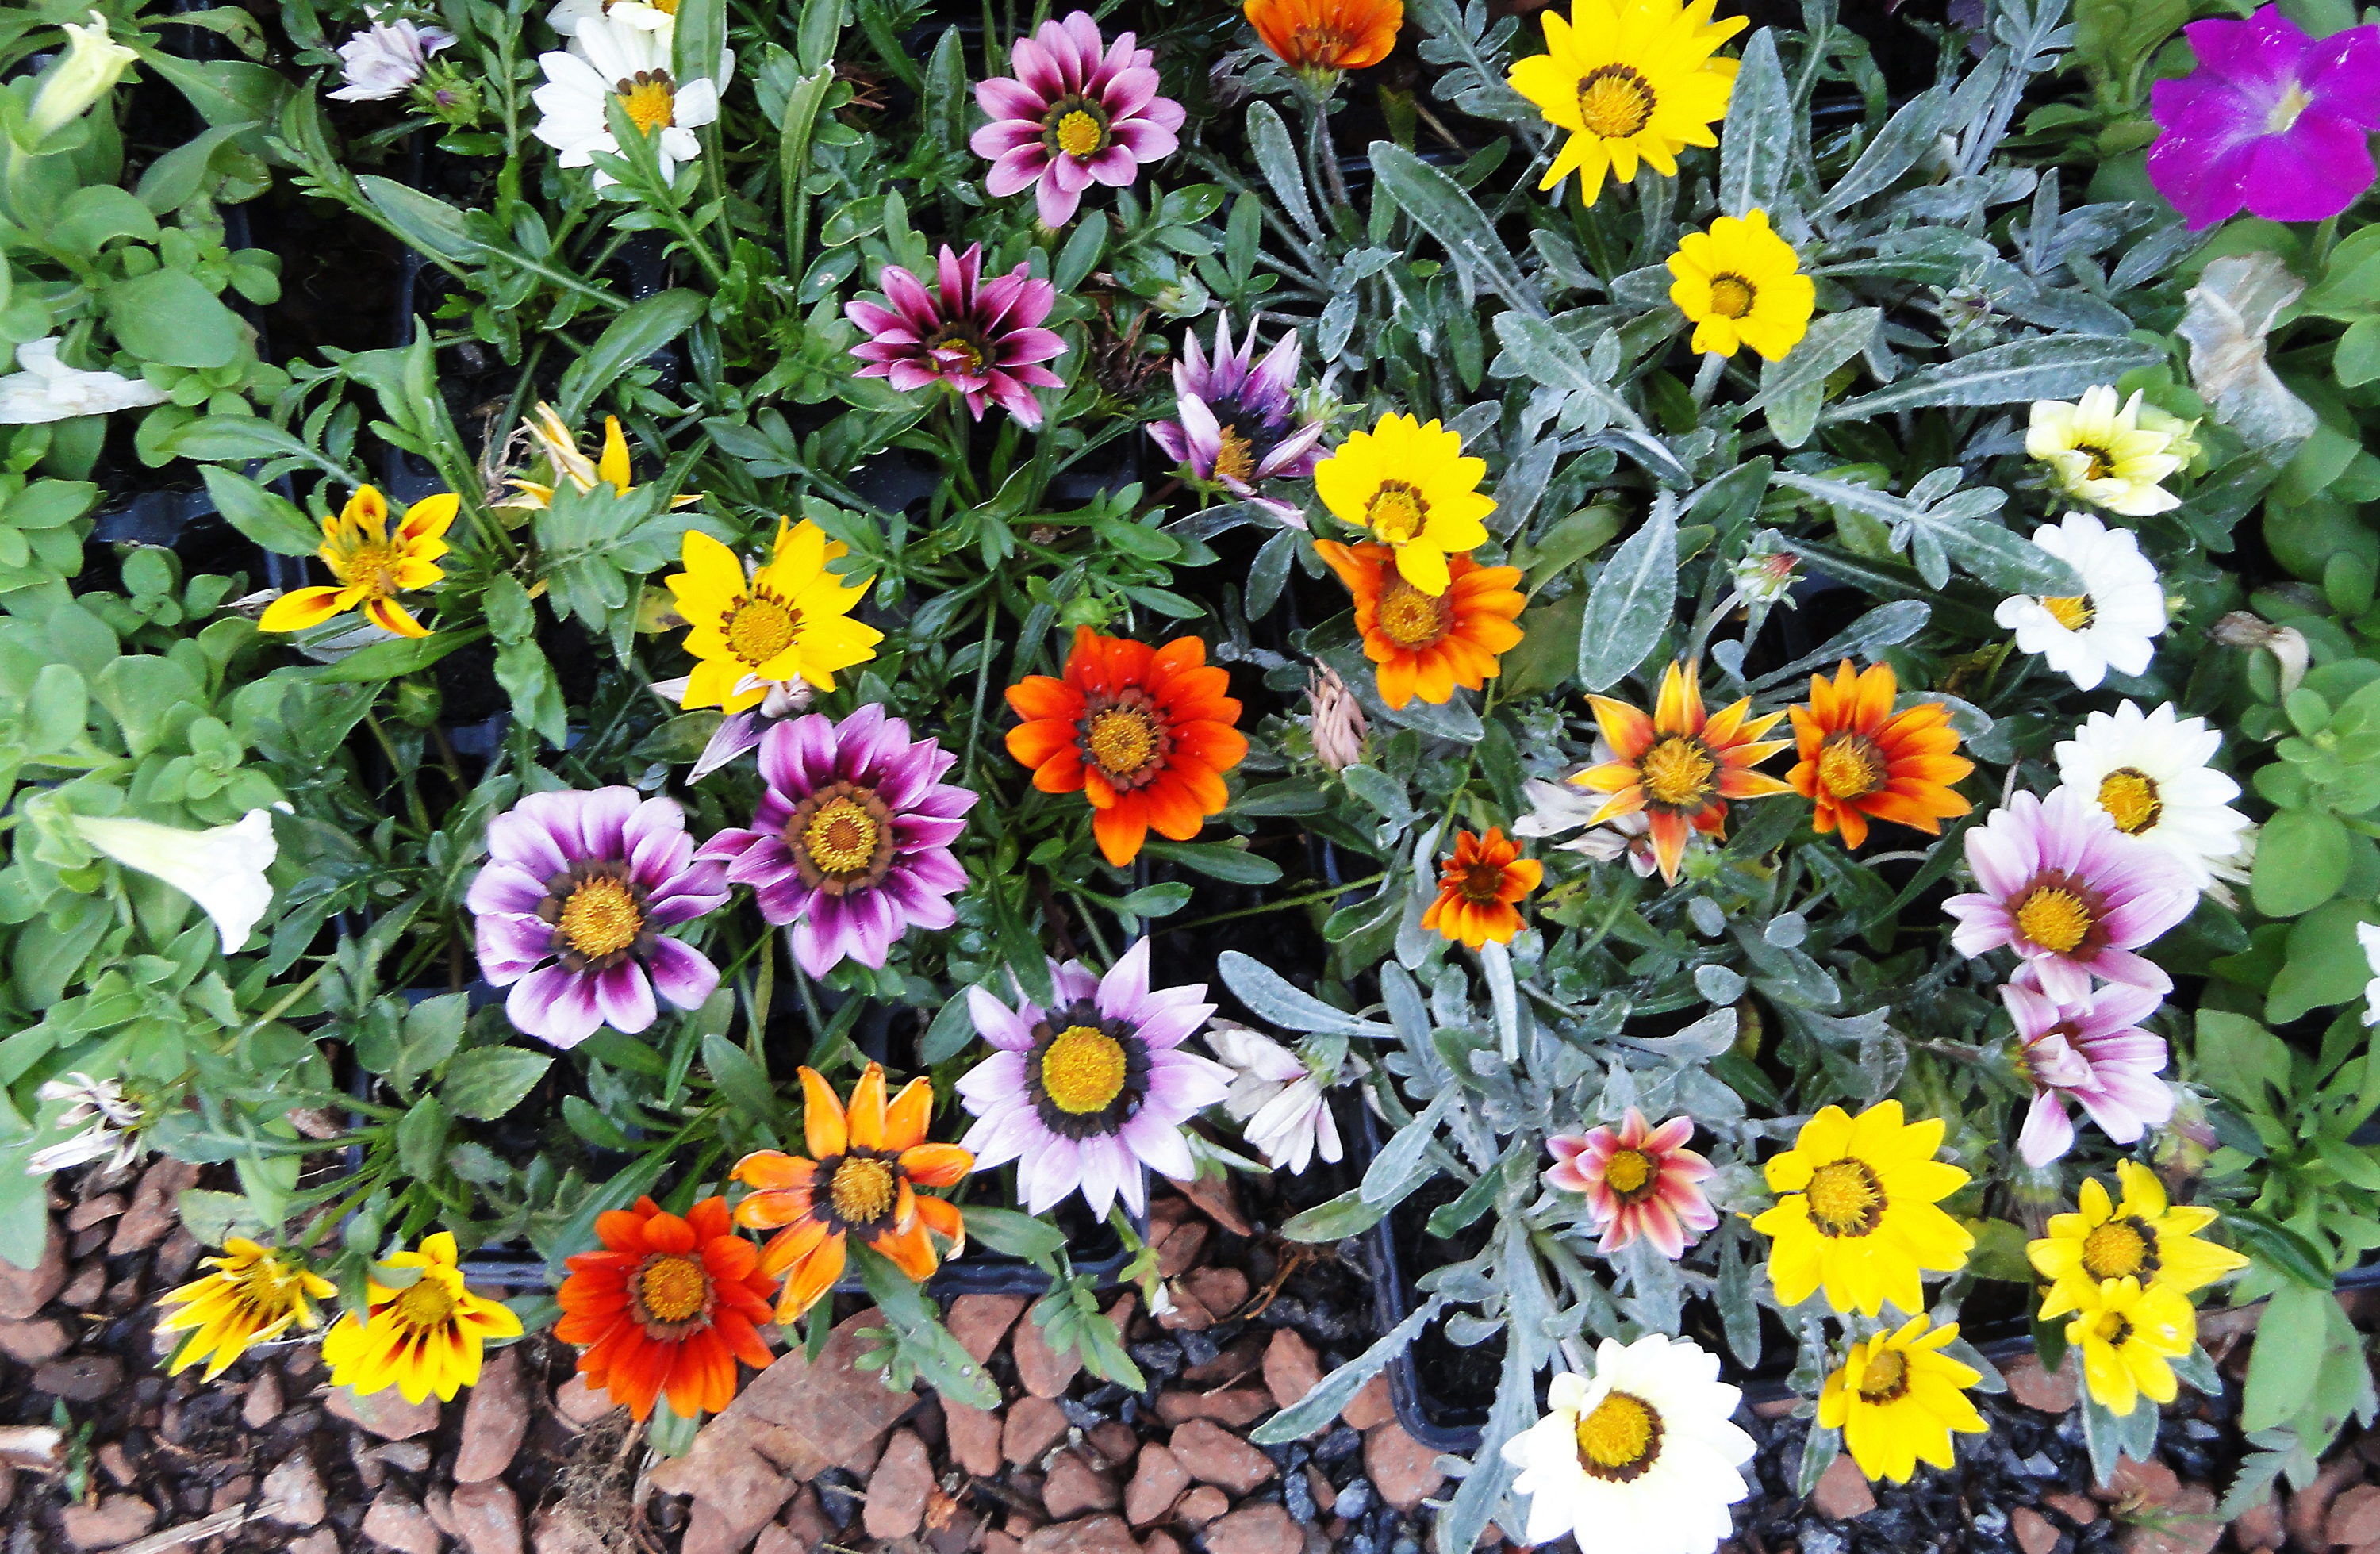
nature, plant, meadow, flower, summer, environment, decoration, spring, green, herb, garden, flora, pictures, wildflower, flowers, background, vegetation, petals, party, beauty, planting, flowering plant, daisy family, botanist, annual plant, land plant, marguerite daisy, brazilian plant